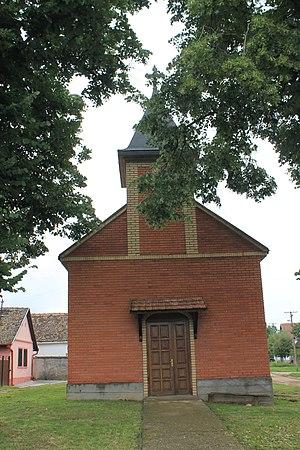
L'église Saint-Dimitri de Ljuba est une église orthodoxe serbe située à Ljuba en Serbie, dans la municipalité de Šid et dans la province de Voïvodine. Construite en 1910, elle est inscrite sur la liste des monuments culturels de grande importance de la République de Serbie.